Flat Bush

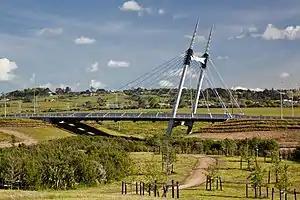

Flat Bush (also known as Ormiston or Flatbush) is a southeastern suburb in the city of Auckland, New Zealand. It has recently become one of the city's largest new planned towns after being developed as an urban area of Auckland for several decades. Located east of Ōtara, plans for substantial expansion began under the Manukau City Council — having bought 290 hectares in the area in 1996.